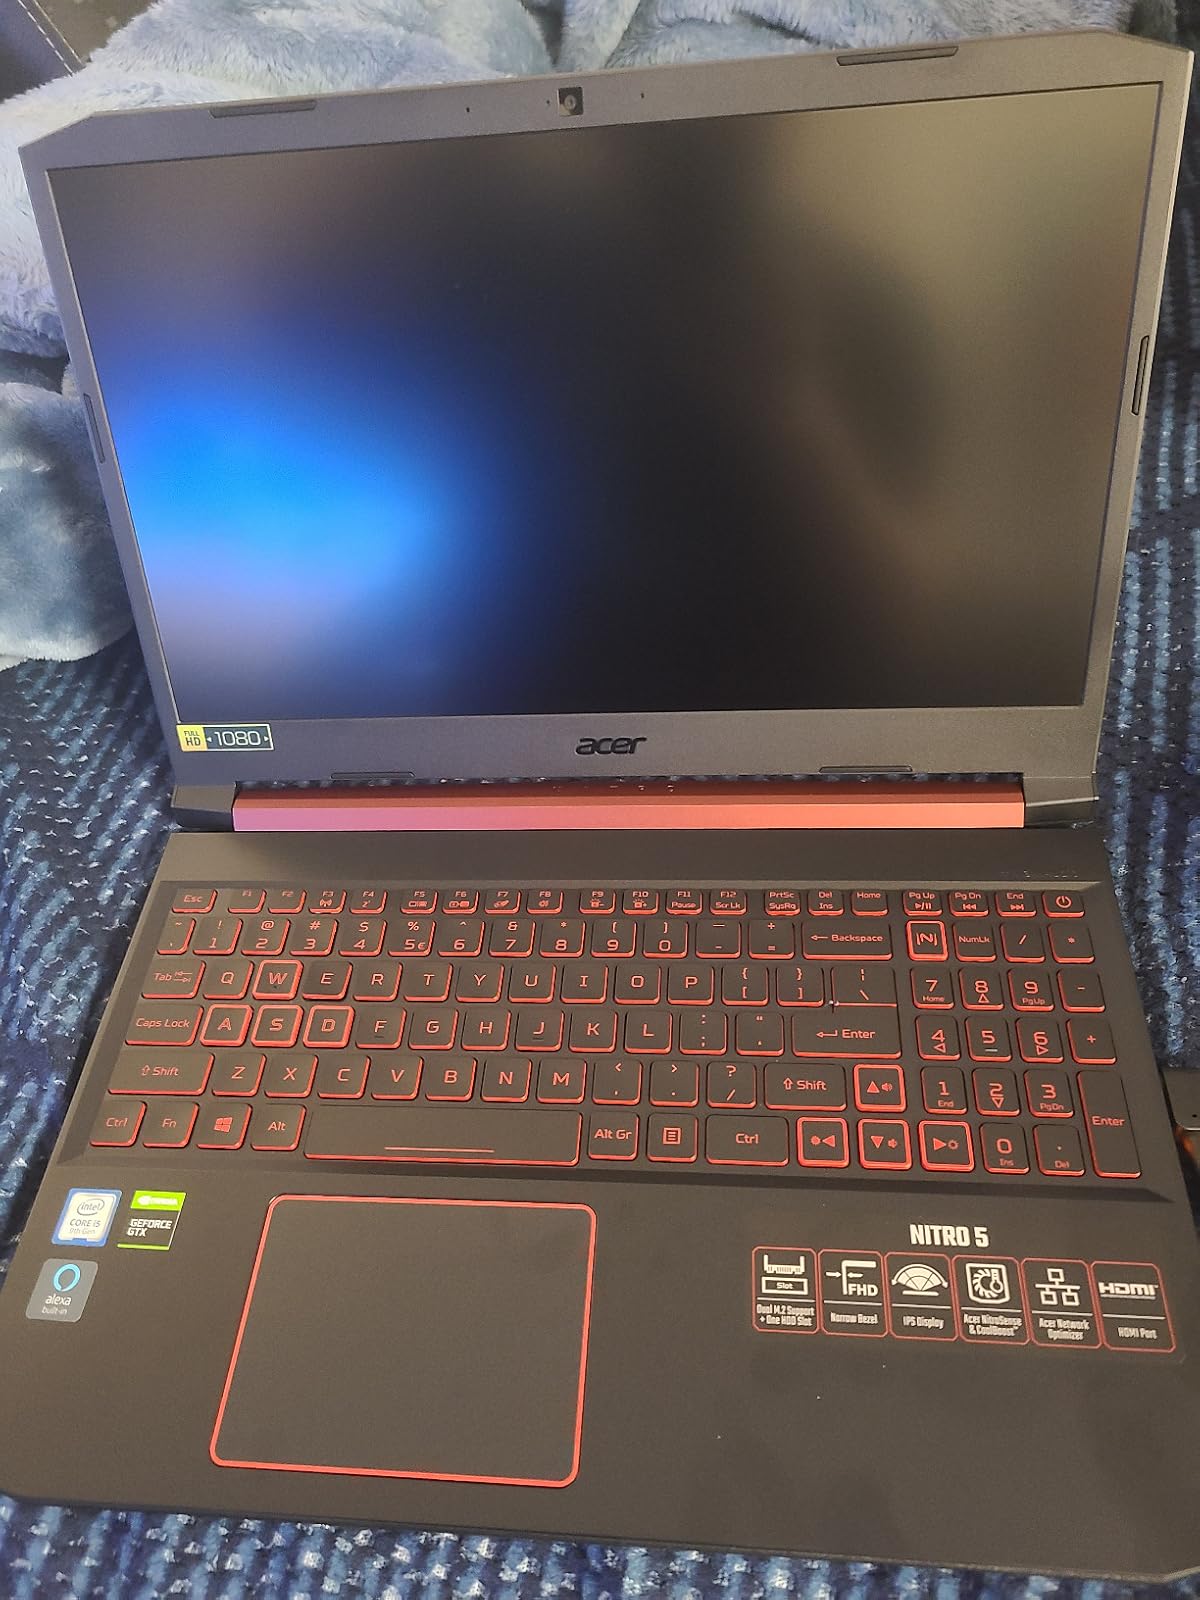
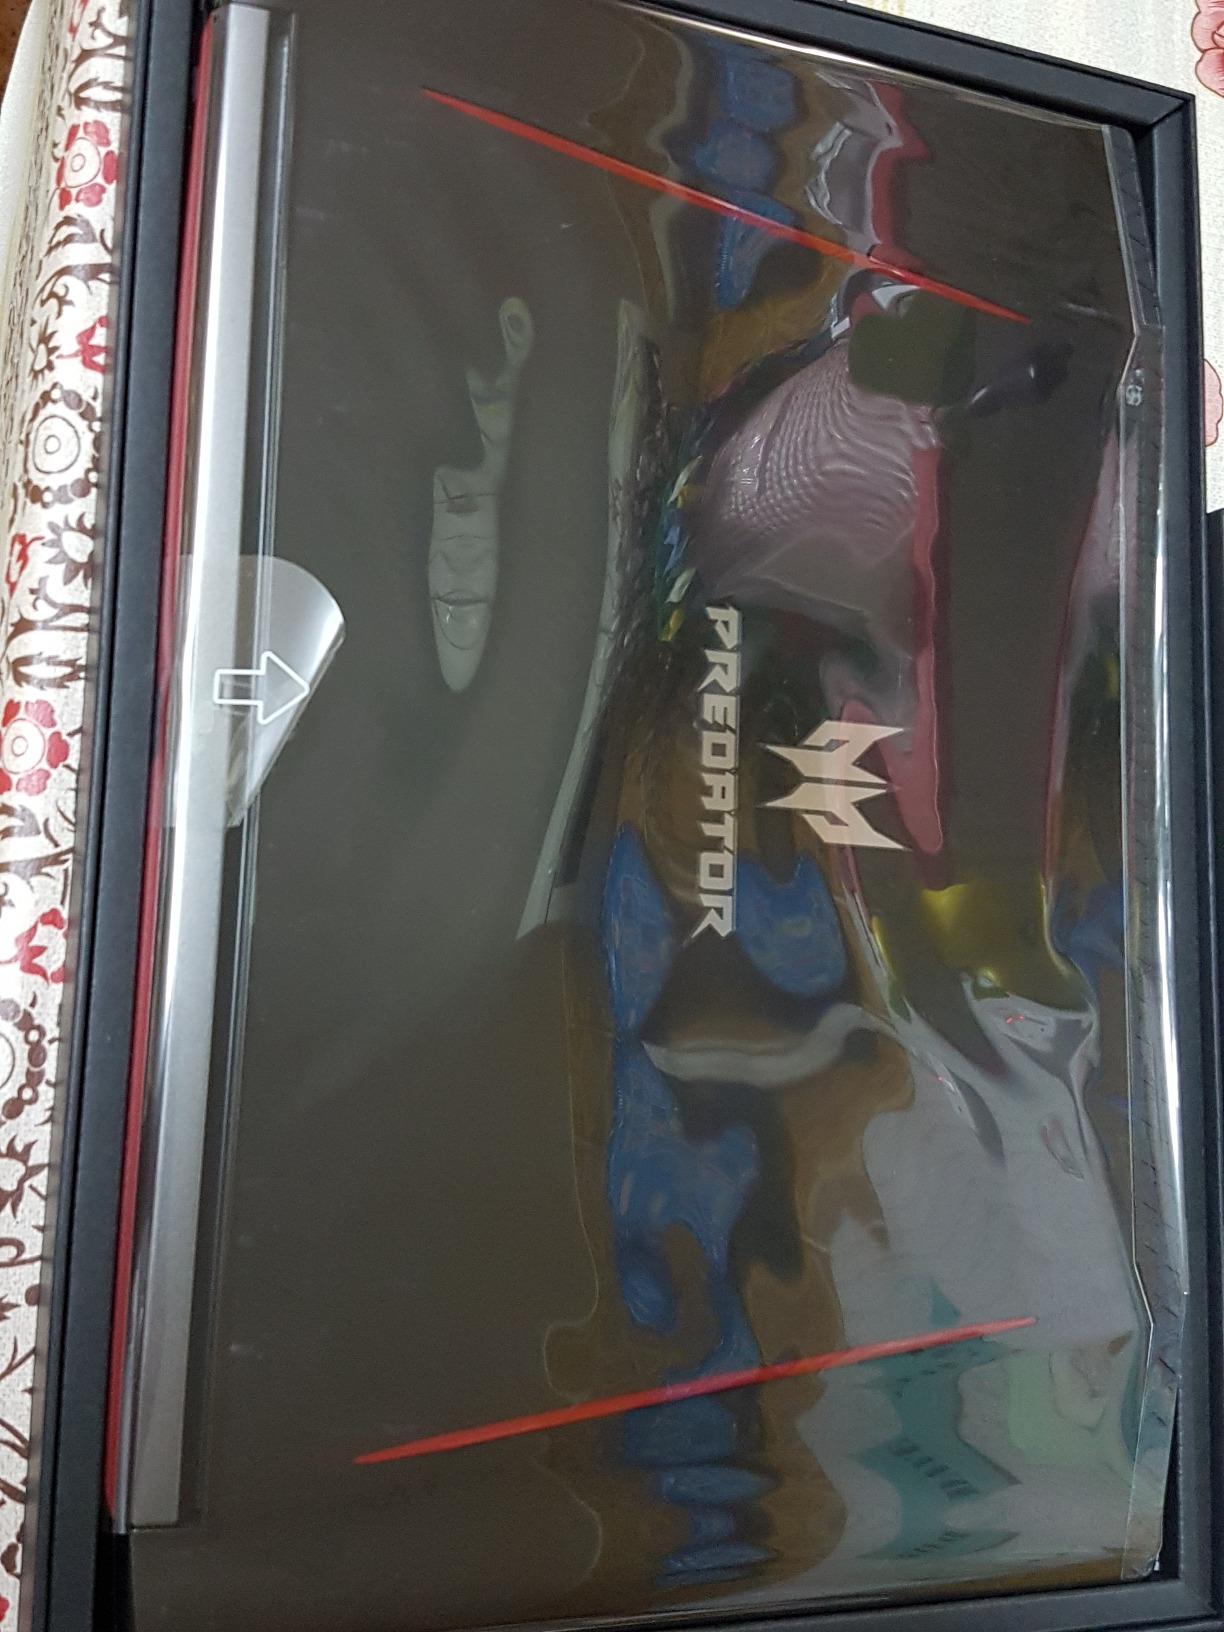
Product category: laptop
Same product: no